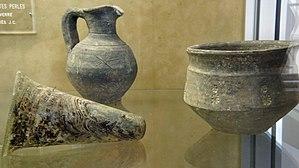
Fouille à Fléville, du VIe siècle poterie et verrerie actuellement en la Salle archéologie du Musée Saint-Remi .
L'Argonne est une région naturelle de la France, qui chevauche les départements de la Marne, les Ardennes et la Meuse, à l'est du bassin parisien. L'Argonne est une région de forêt et d'étangs. La principale localité de l'Argonne est Sainte-Menehould.